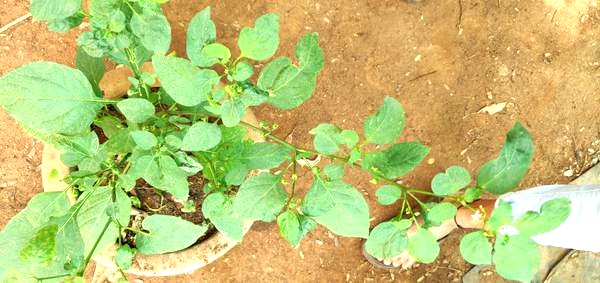
Plant: Nagadali